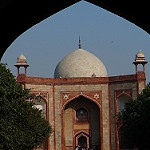
Scene: Outdoor